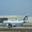
Label: airplane